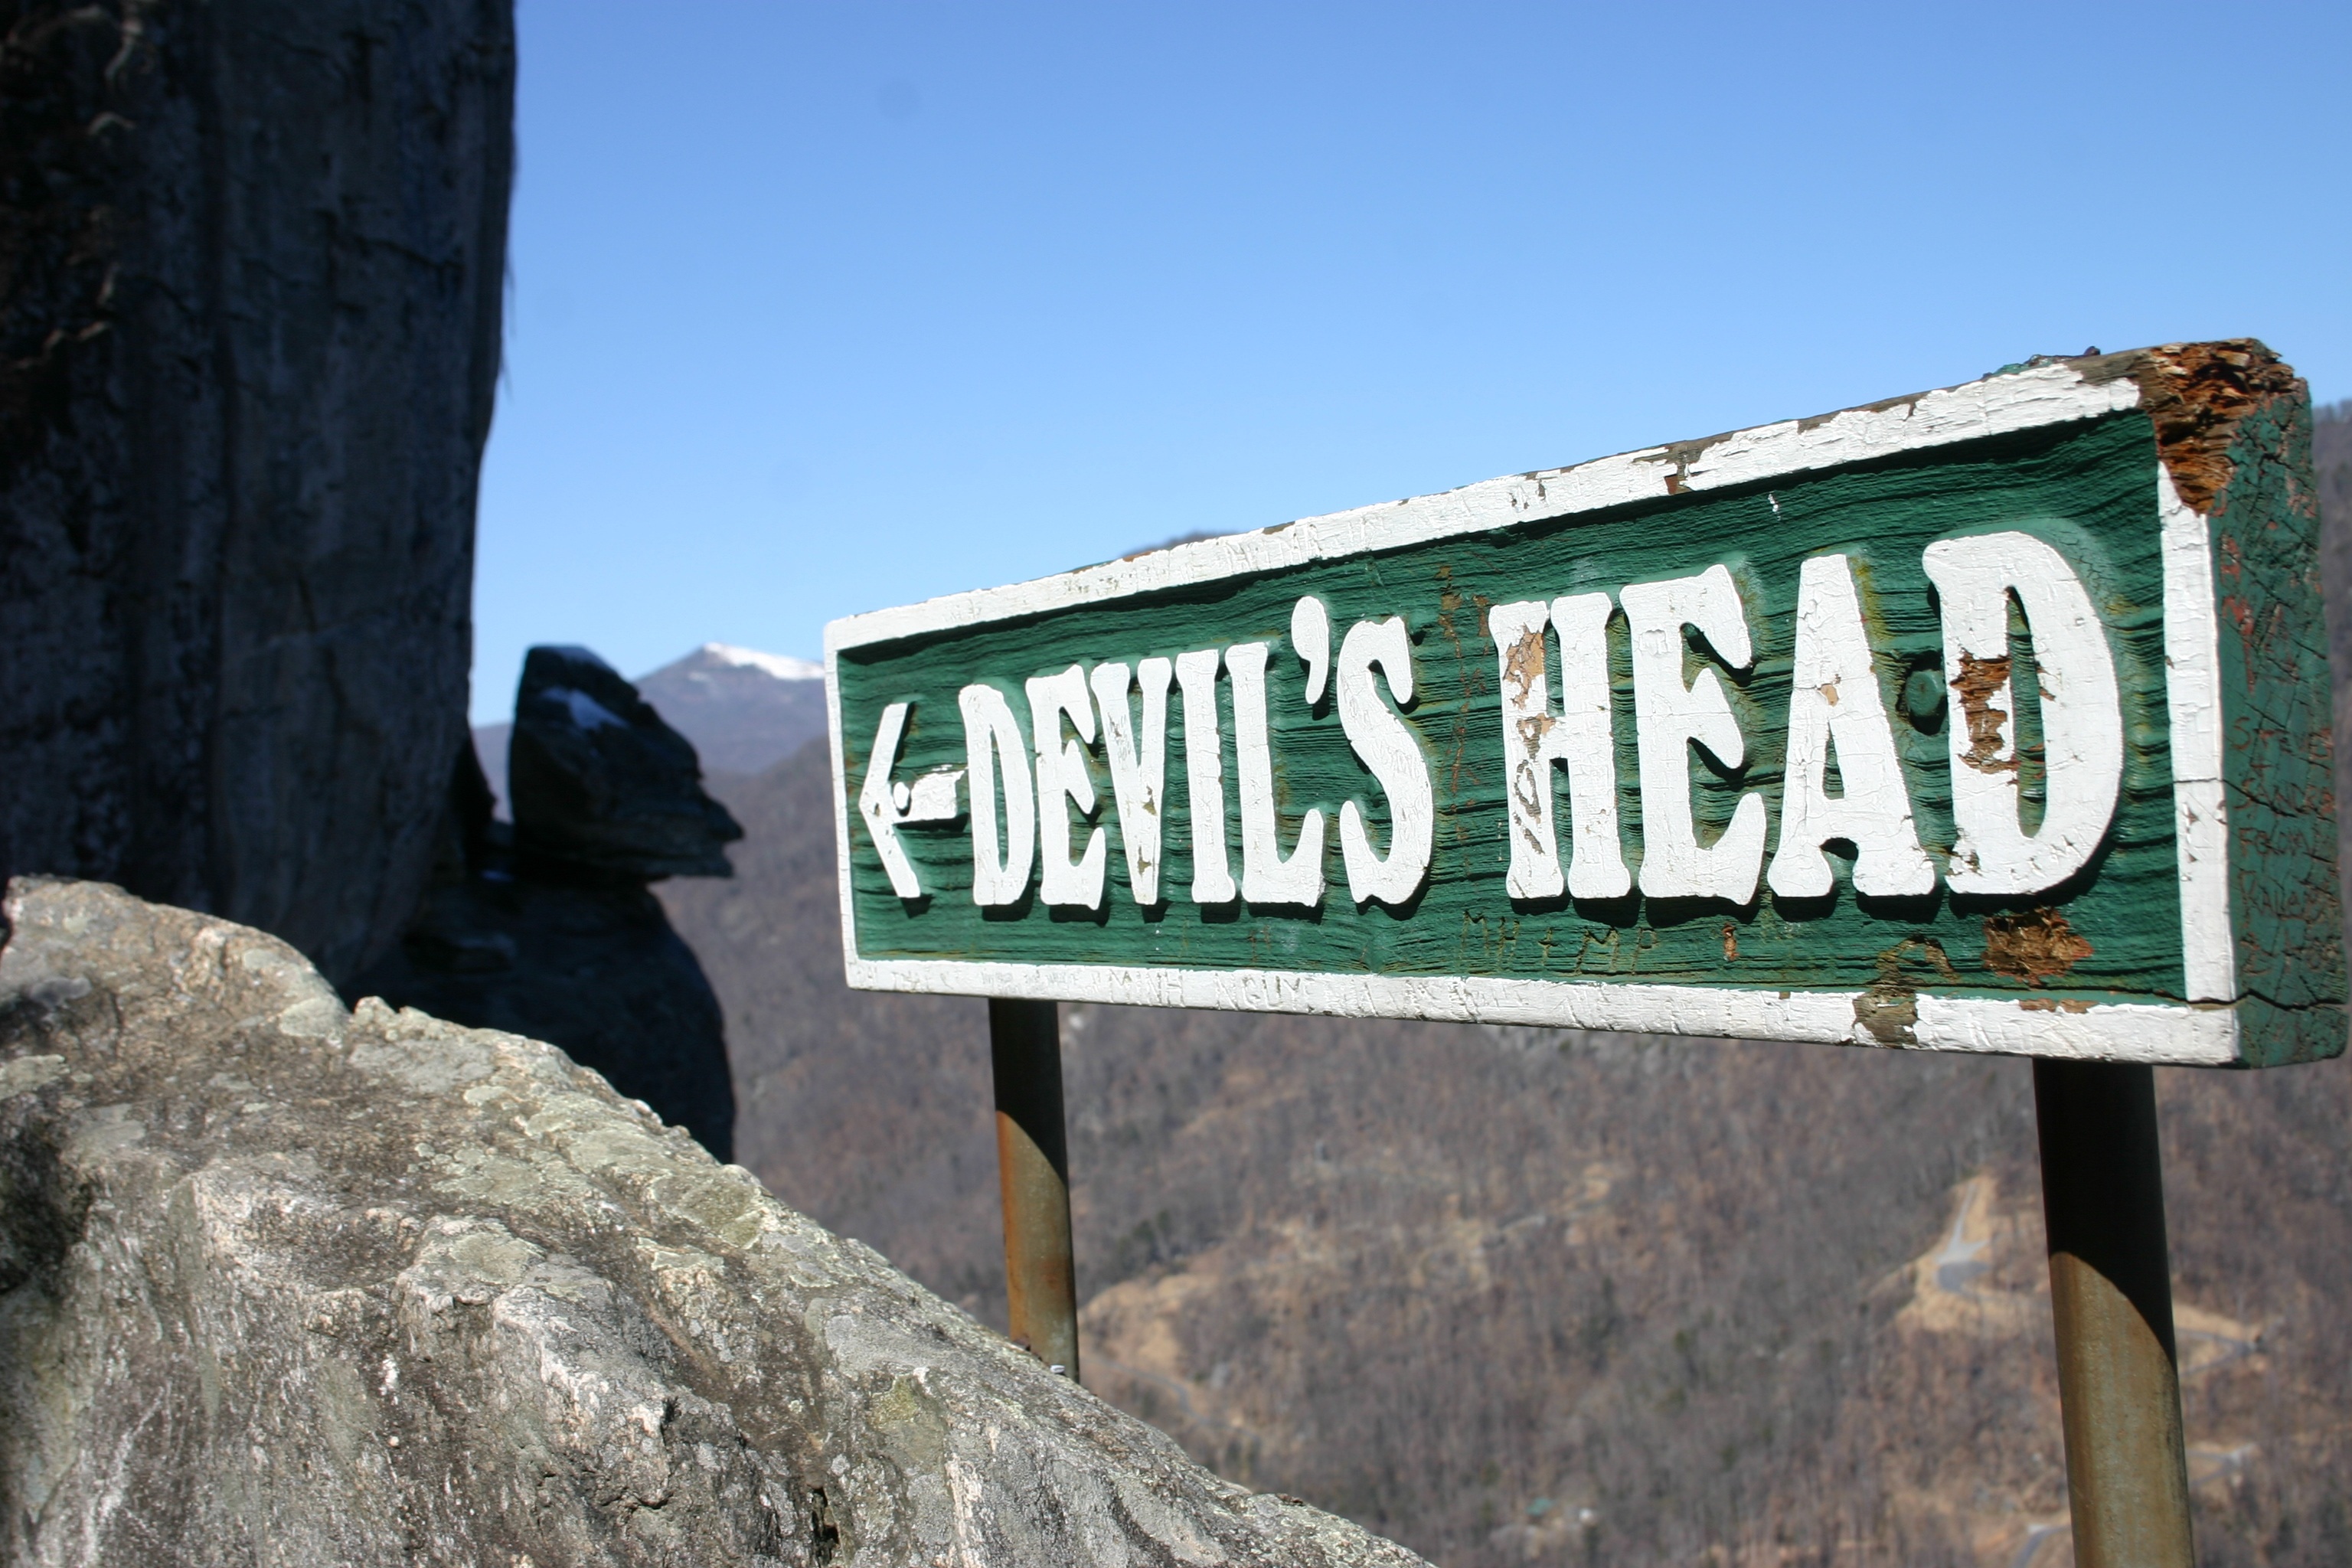
landscape, nature, trail, sign, road trip, devils head